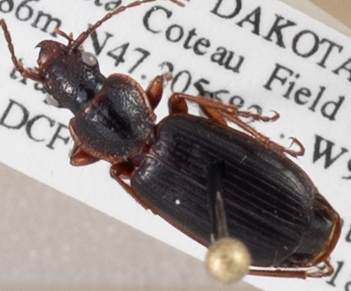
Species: Cymindis cribricollis
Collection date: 2018-09-18
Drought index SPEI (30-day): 0.188
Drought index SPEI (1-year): -0.186
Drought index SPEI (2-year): -0.524